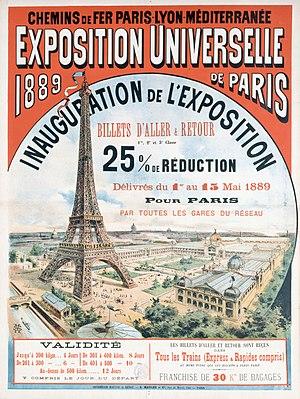
L'Exposition universelle de Paris de 1889 est la dixième Exposition universelle organisée. Elle se tient du 5 mai au 31 octobre 1889. Son thème est la Révolution française, dans le cadre du centenaire de cet événement. C'est à l'occasion de cette Exposition commémorative que la tour Eiffel est construite.